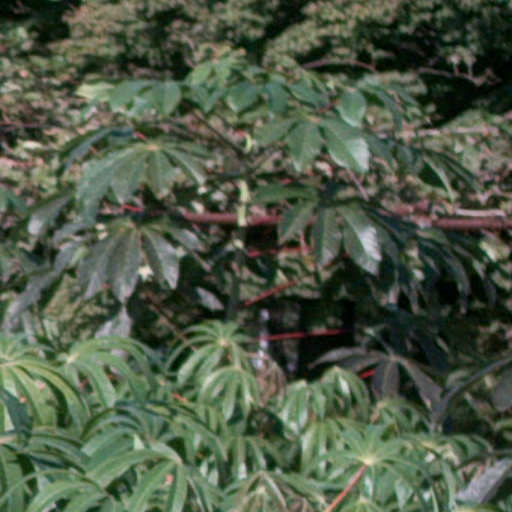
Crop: cassava